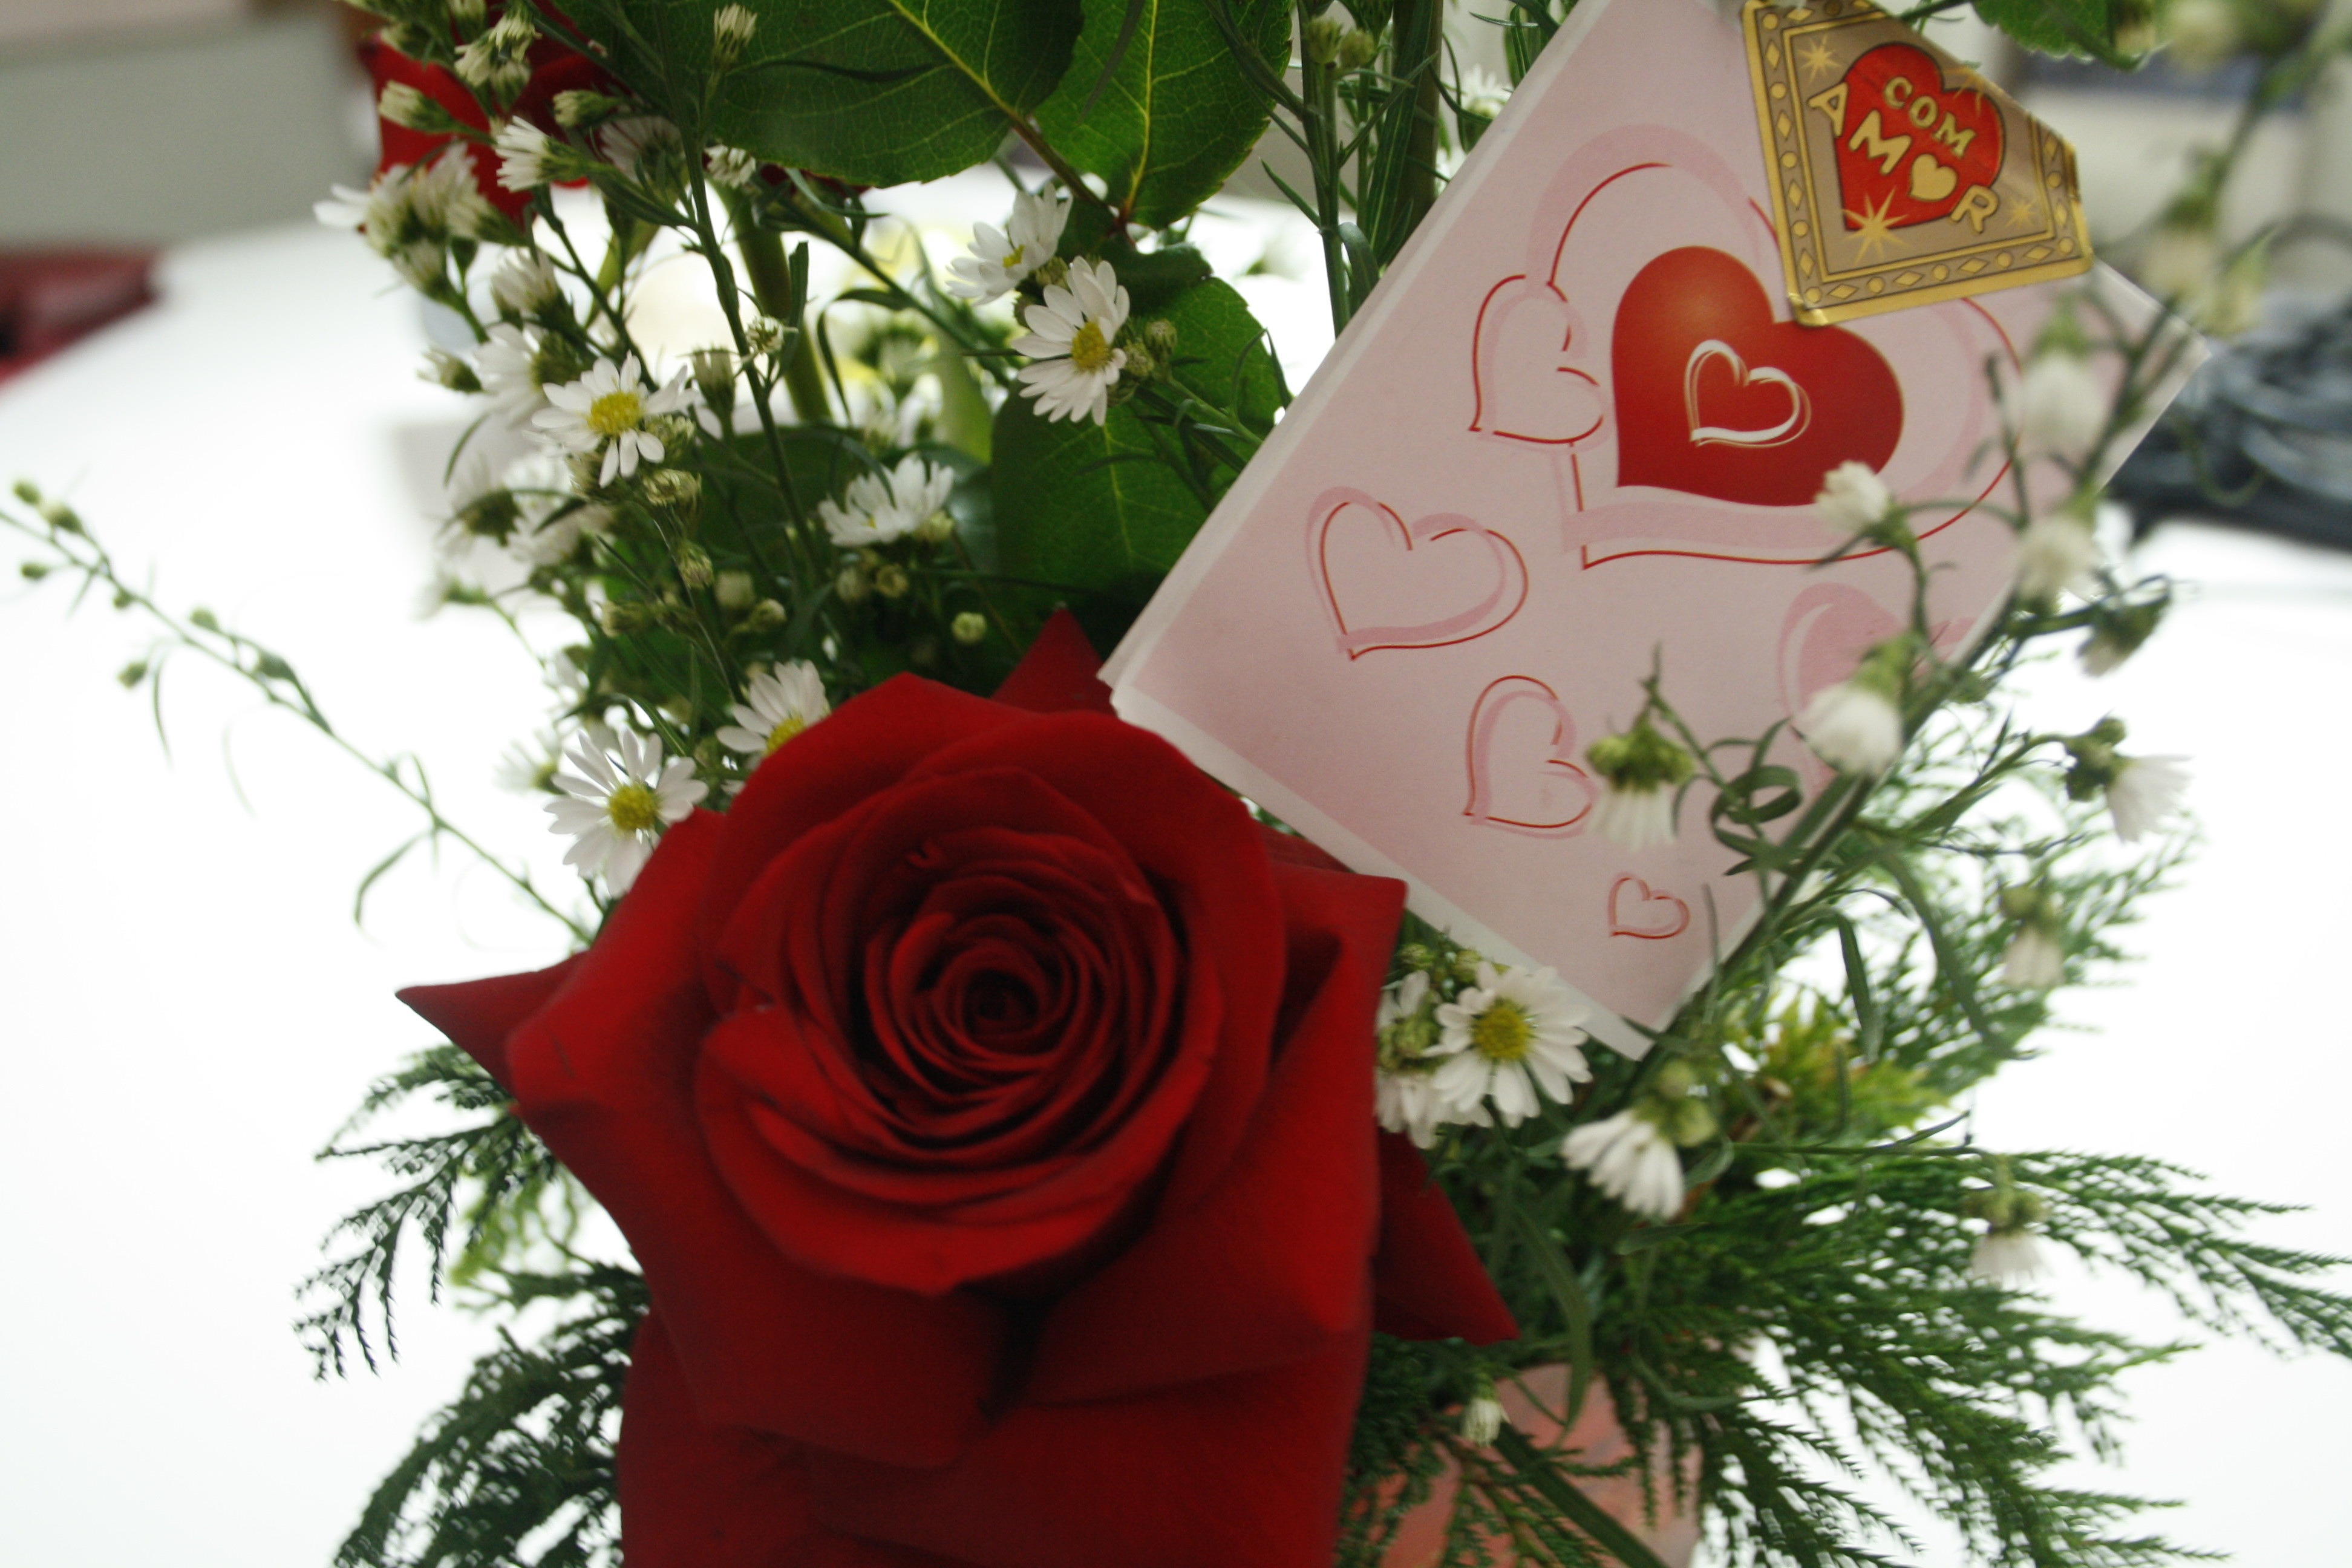
branch, plant, flower, petal, heart, rose, red, christmas tree, card, christmas decoration, floristry, flower bouquet, cut flowers, floral design, land plant, flower arranging